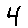
Label: 4